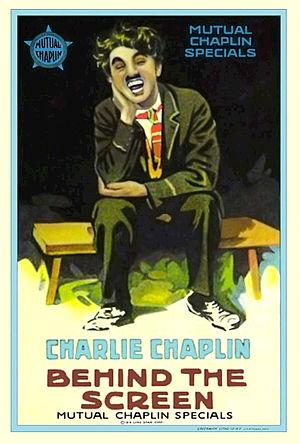
Charlot fait du ciné est un court métrage muet américain réalisé par Charlie Chaplin, sorti en 1916.